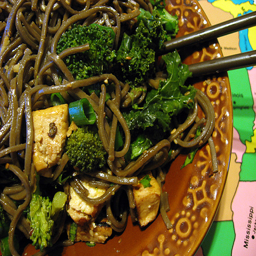
Various cooked vegetables and noodles on a plate sitting on a map.
A food plate of noodles, broccoli, kale and tofu with chopsticks sticking out of the noodles.
there is a brown plate that has lots of food on it
The brown dinner plate has noodles and broccoli in it.
a brown plate with some noodles and broccoli